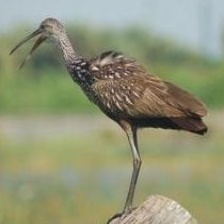
Species: LIMPKIN
Scientific name: ARAMUS GUARAUNA